Heelaiy

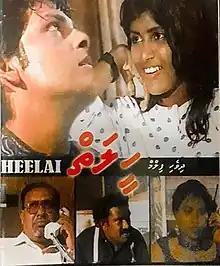
Official film poster

Heelaiy is a 1997 Maldivian crime thriller film directed by Ahmed Mohamed Didi. Produced by Aslam Rasheed under Slam Studio, the film stars Reeko Moosa Manik and Aishath Shiranee in lead roles. It is an unofficial remake of Abbas–Mustan's Bollywood film "Baazigar" (1993) starring Shah Rukh Khan, Kajol and Dalip Tahil in the pivotal roles which was loosely based on Ira Levin's 1953 novel "A Kiss Before Dying" and its 1991 film adaptation of the same name.